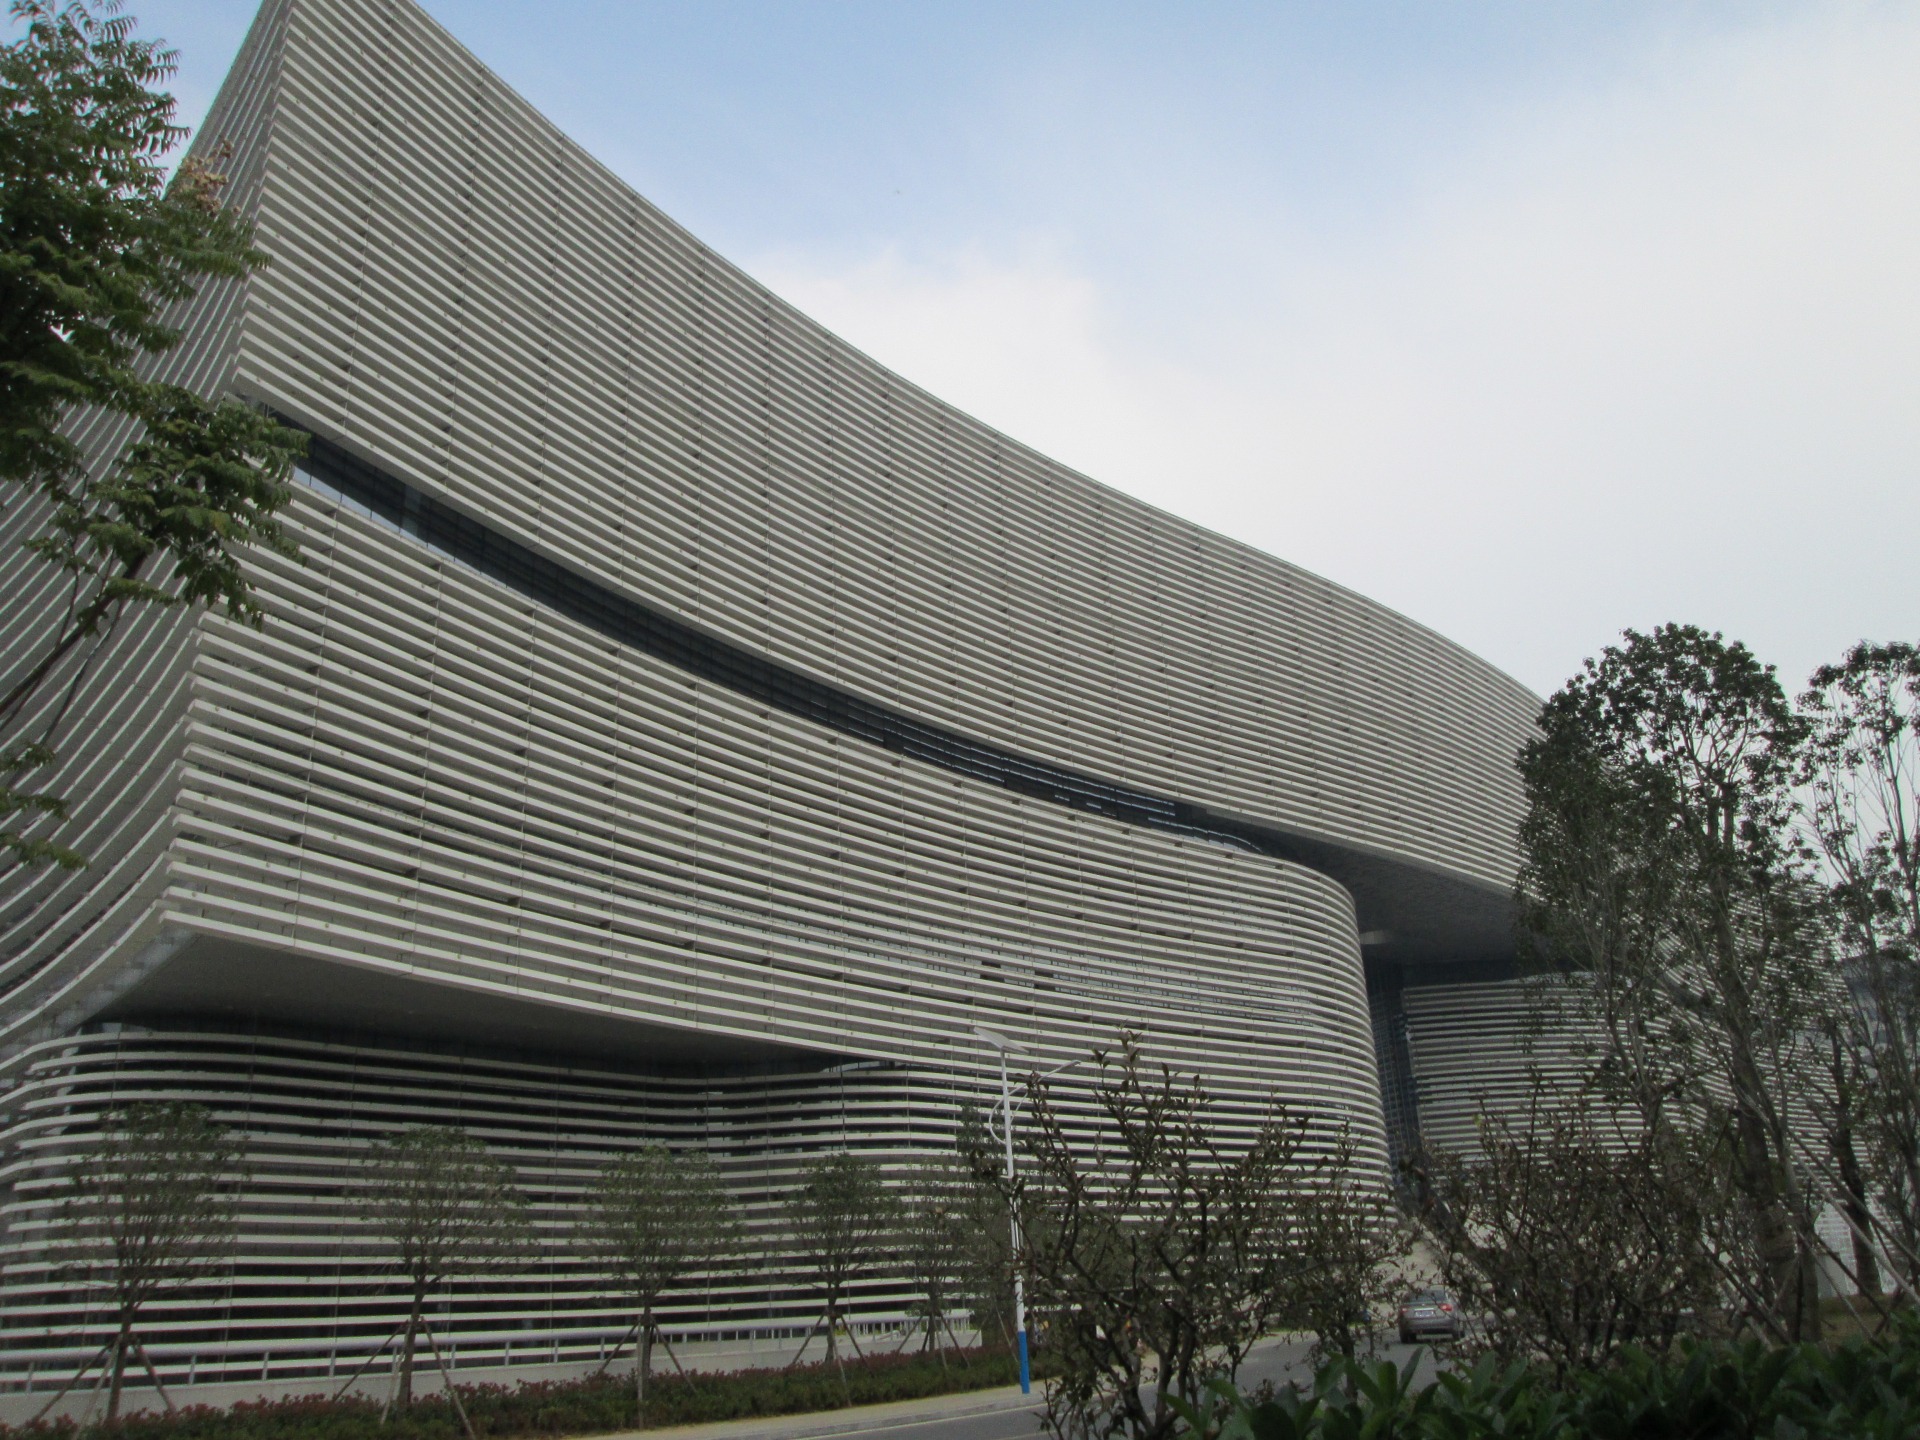
architecture, structure, house, roof, building, canopy, facade, property, library, headquarters, siding, outdoor structure, hubei provincial library